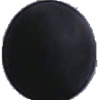
Label: Grape Blue 1